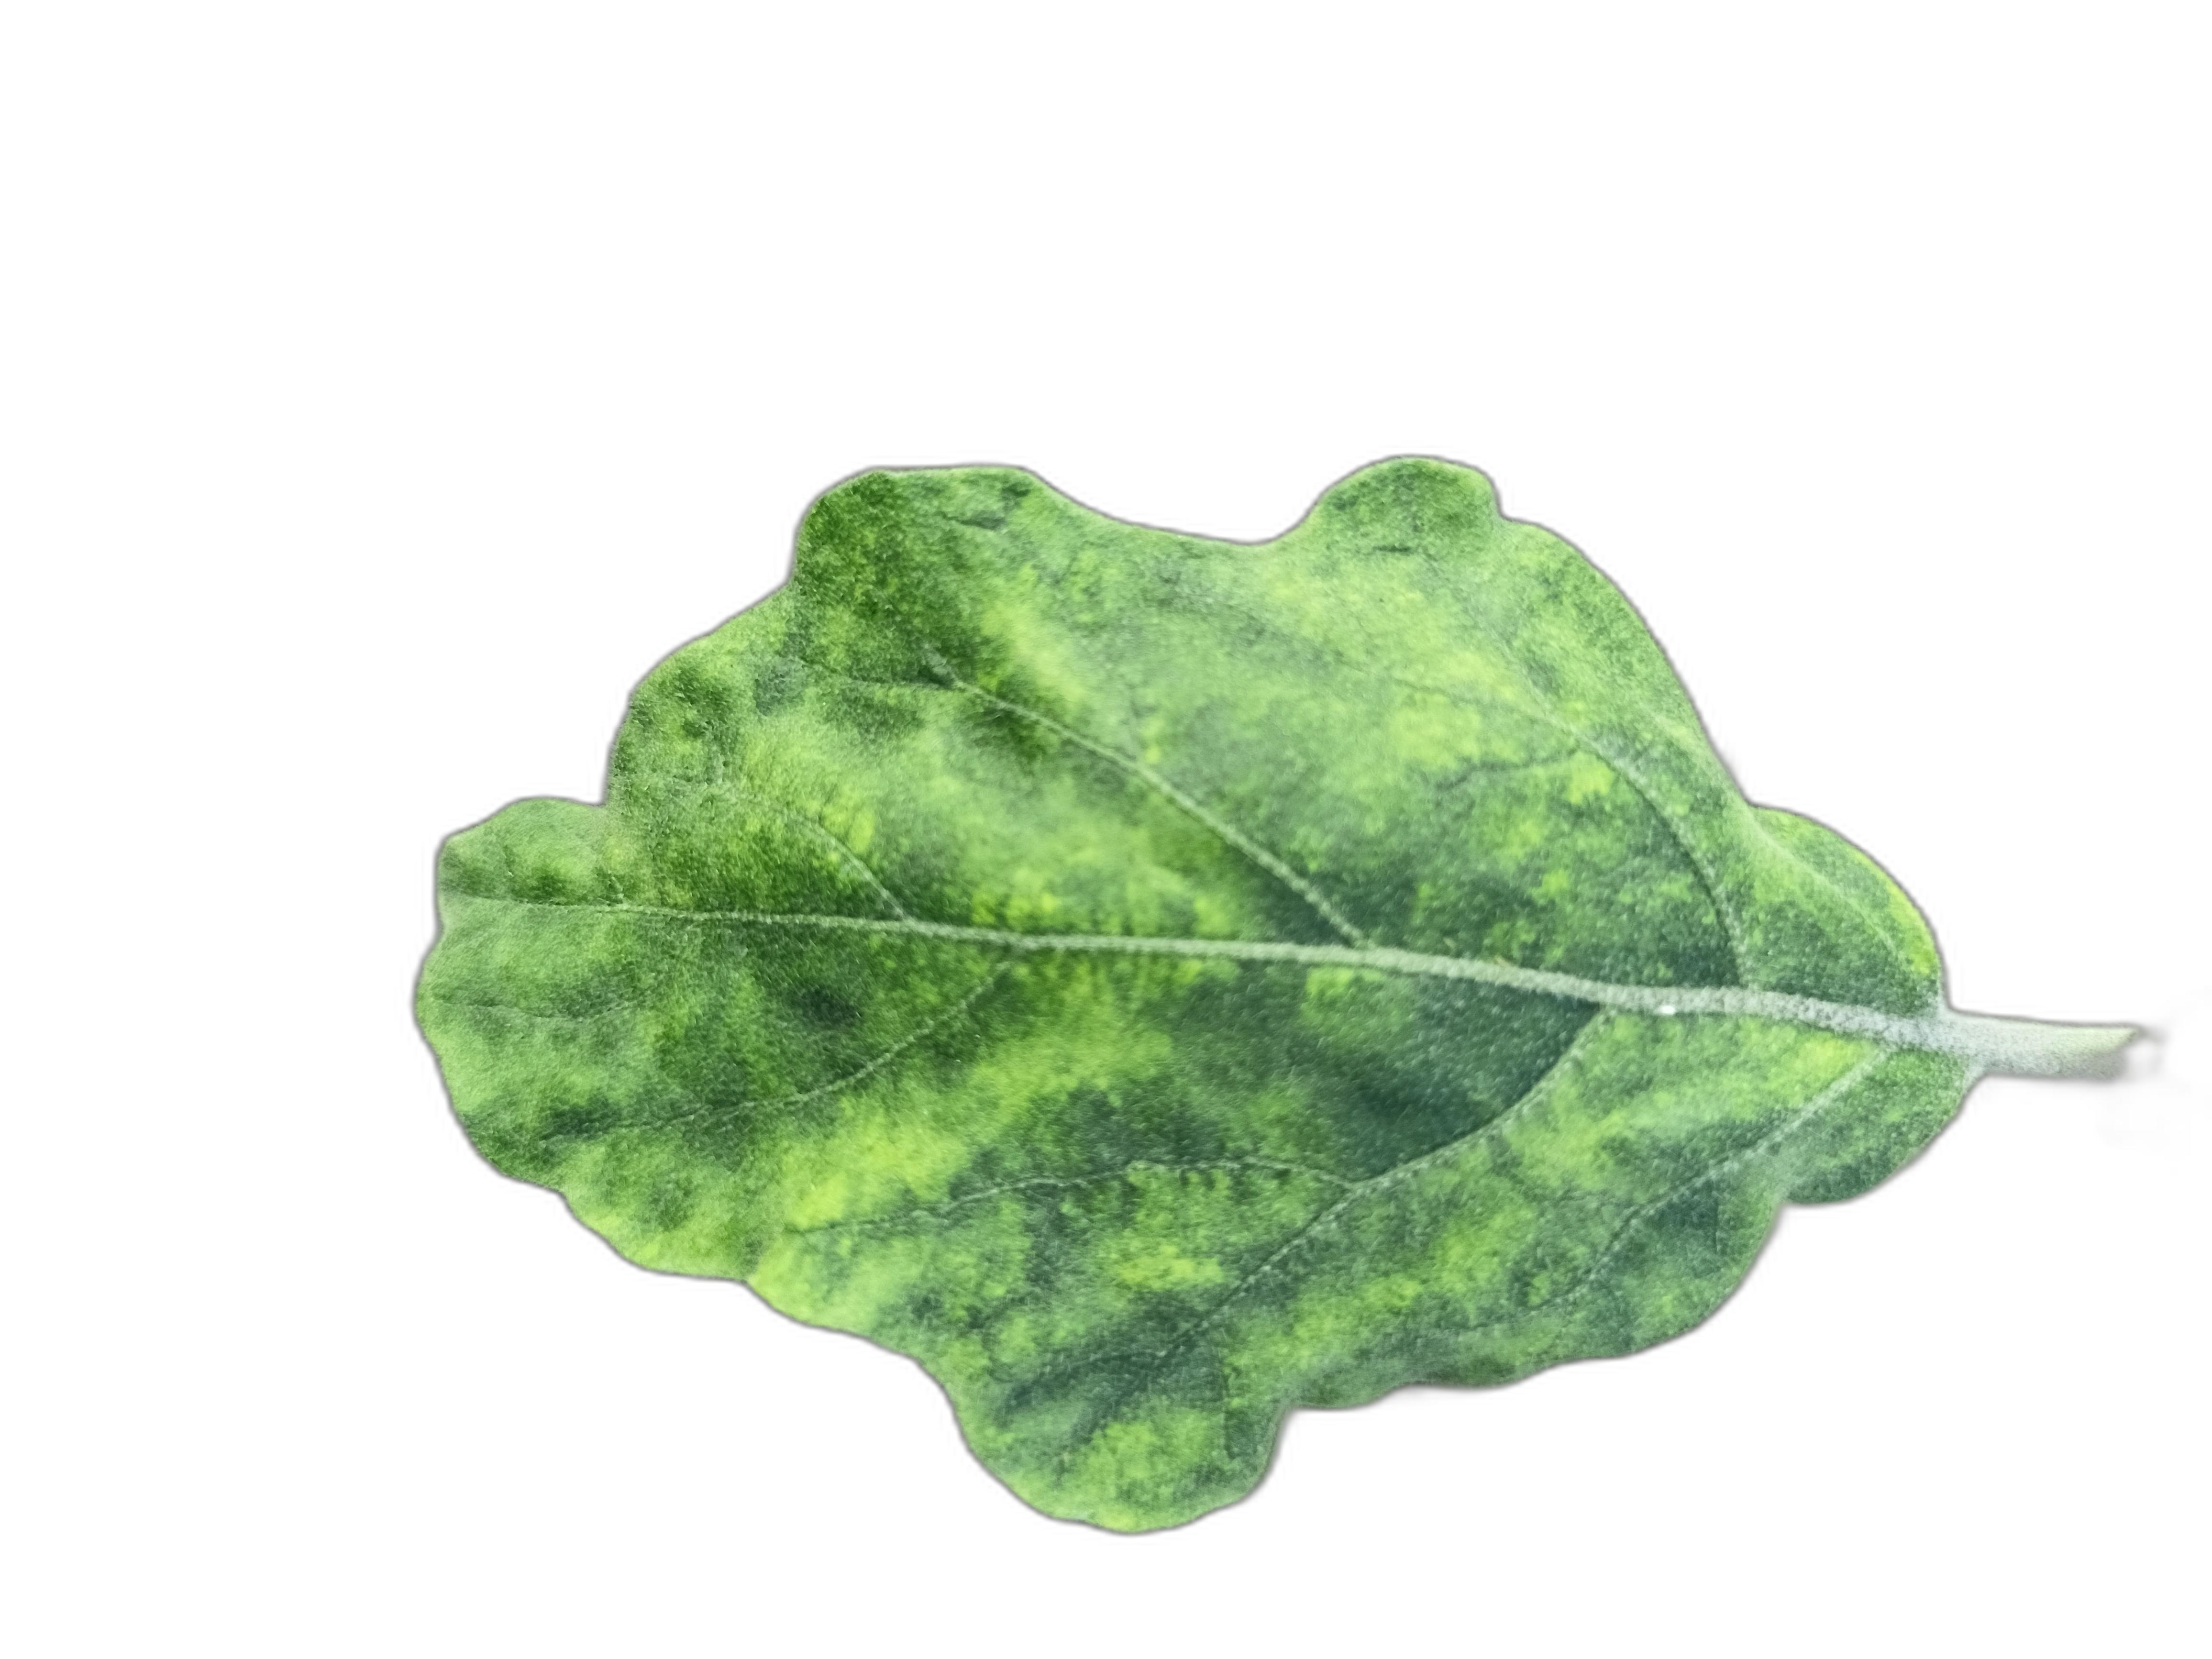
Label: Mosaic Virus Disease